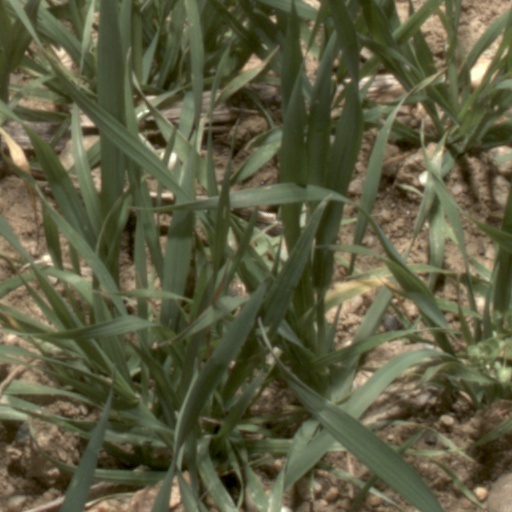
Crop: wheat